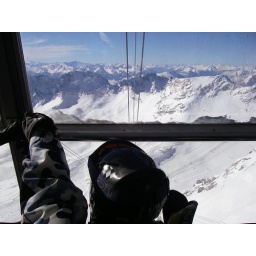
Catching the cable car from the top of the highest mountain in germany down to the glacier area where the ski feilds are